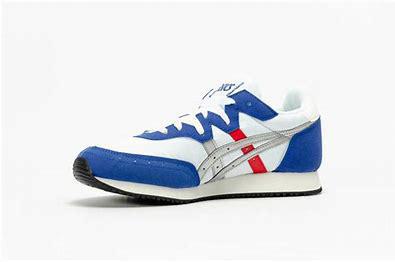
Brand: Asics
Model: Tarther OG